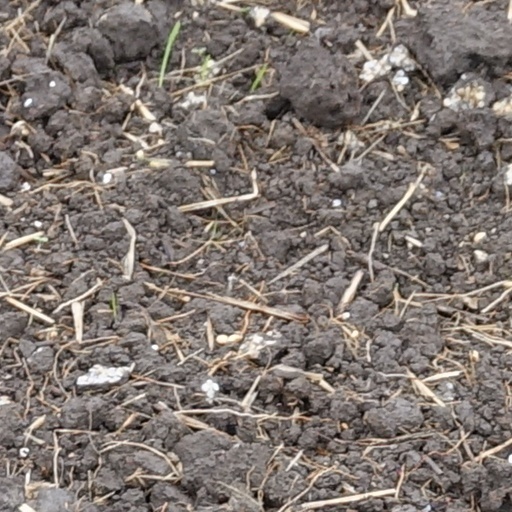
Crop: wheat